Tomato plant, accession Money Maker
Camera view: horizontal (90 deg, fisheye); turntable rotation: 120 degrees
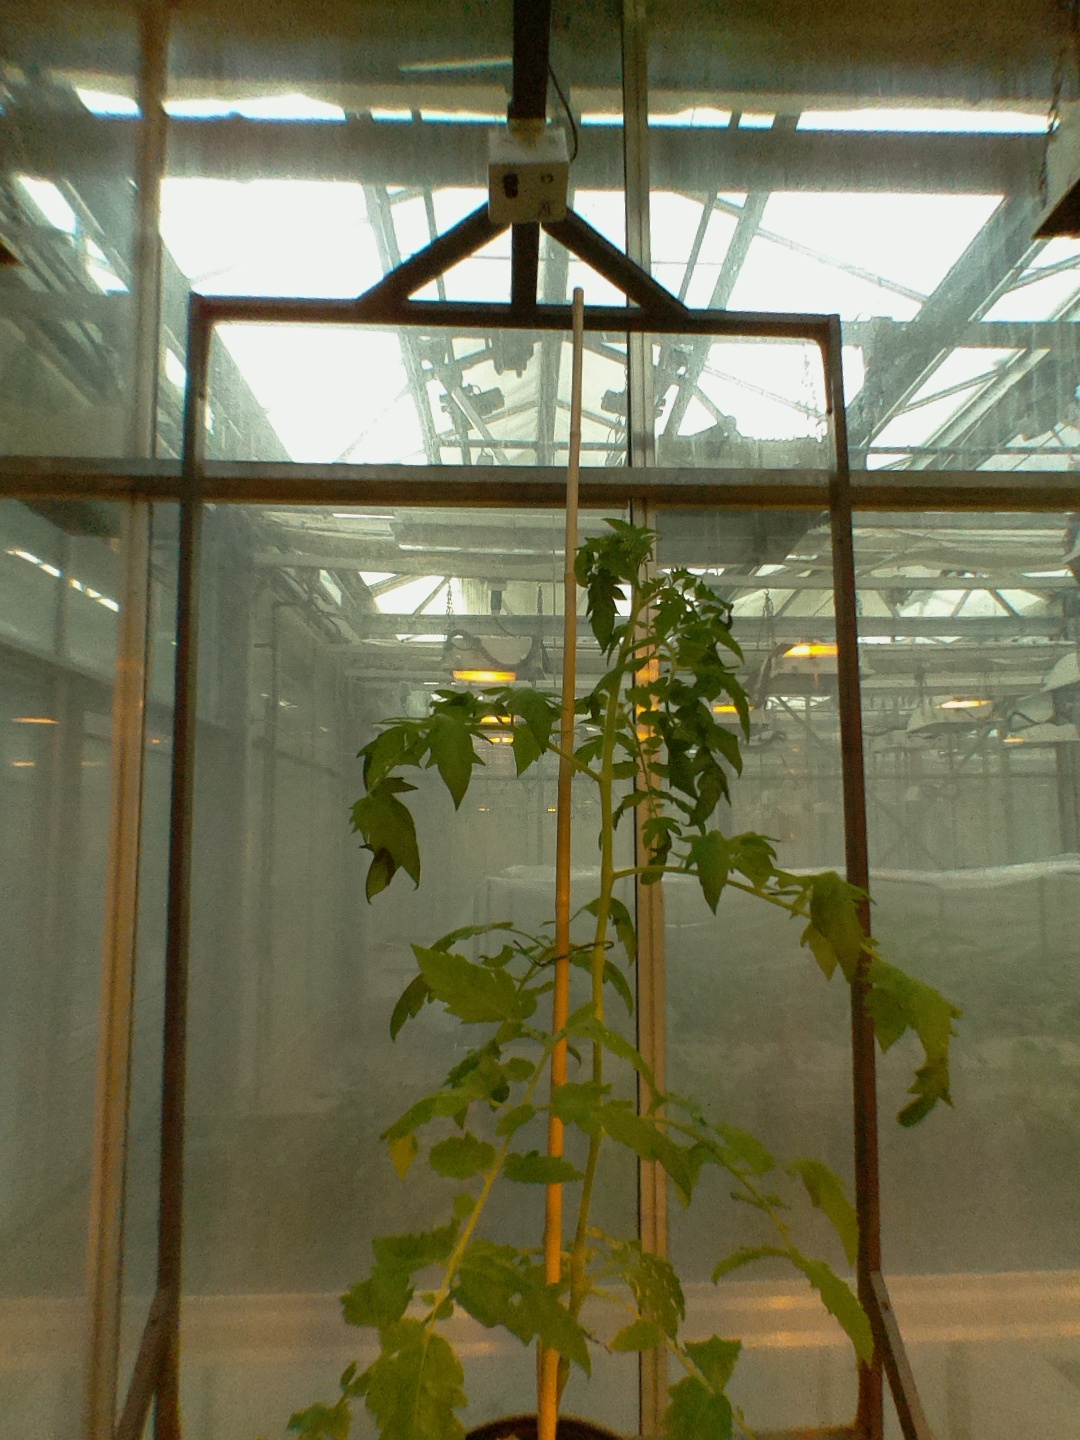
BBCH growth stage 20: First Side shoot start formed